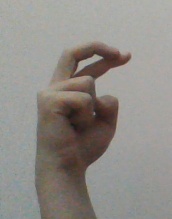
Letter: zay